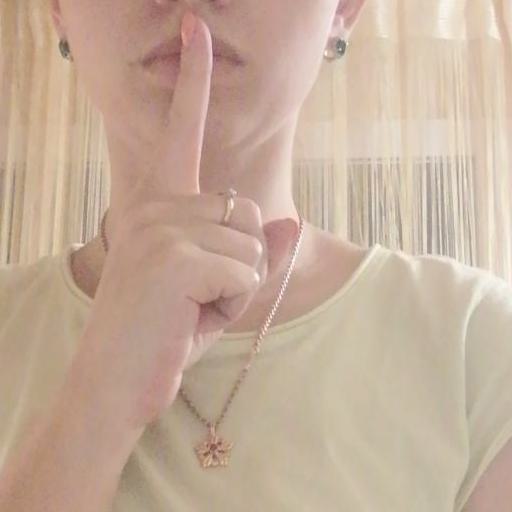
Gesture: mute